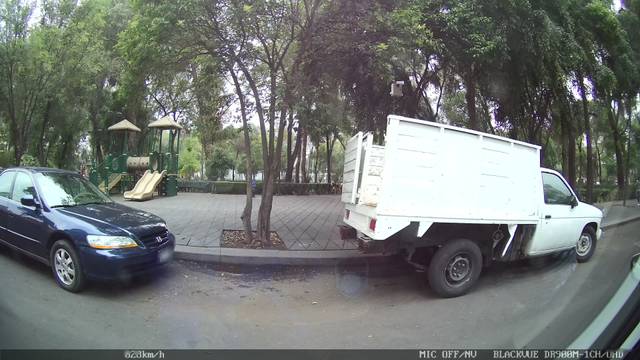
Region: Mexico
Coordinates: 19.413, -99.148